Sinking of the Spanish trawler Sonia

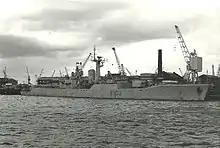
HMS "Lowestoft" pictured in 1982

Just after midnight on the morning of 20 October, around seven hours after entering British waters, the "Sonia" broadcast a distress signal from a position around north of Land's End in Cornwall, stating that the vessel was taking on water. The "Aisling" heard the call and altered course towards the scene to render assistance. The British authorities dispatched an RAF Search and Rescue Force Westland Sea King helicopter. At a point around off Trevose Head the Sea King winched off 13 of the 16 men aboard; the remaining three crew members, including the "Sonia" captain, were rescued by the 995-ton West German cargo ship "Achat". Jordana de Pozas Fuentes claimed that damage from the shots fired by the "Aisling"'s crew was the cause of the sinking, though the Irish stated that the number of hits was not sufficient to cause the vessel to sink. No casualties were incurred during the chase or sinking.